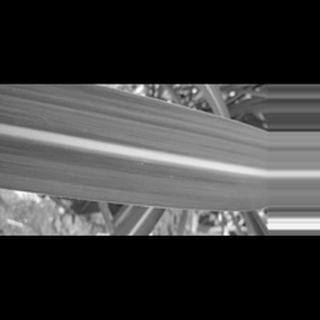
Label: healthy_sugarcane